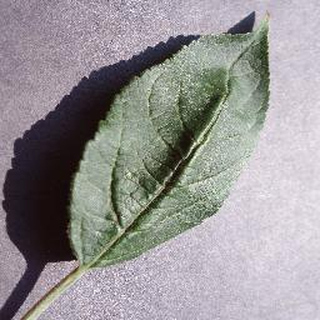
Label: healthy_apple